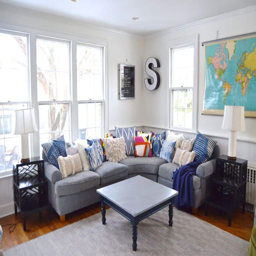
adding an inexpensive stainless steel looking topper to any coffee table .